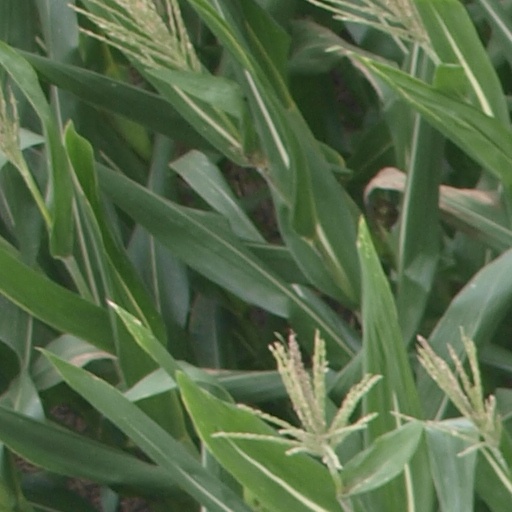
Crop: maize; corn